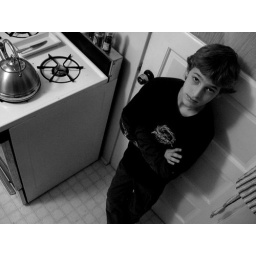
A 13 year old monkey in the kitchen